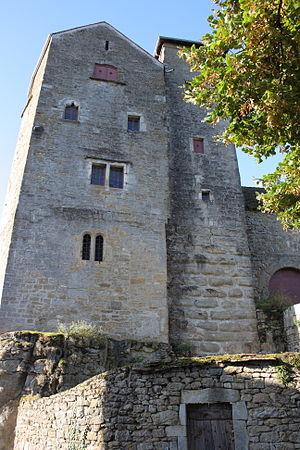
Le château d'Abbans est un château fort du XIIIᵉ siècle classé aux monuments historiques, situé sur la commune d'Abbans-Dessus, dans le département français du Doubs. Le château a vu l'inventeur Claude de Jouffroy d'Abbans concevoir son premier bateau à vapeur.